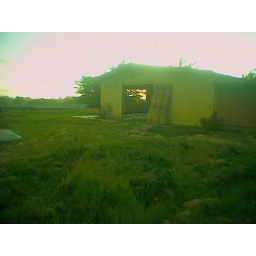
A base house in the NCO housing area or Fort Ord, completely overrun by weeds and vine plants.